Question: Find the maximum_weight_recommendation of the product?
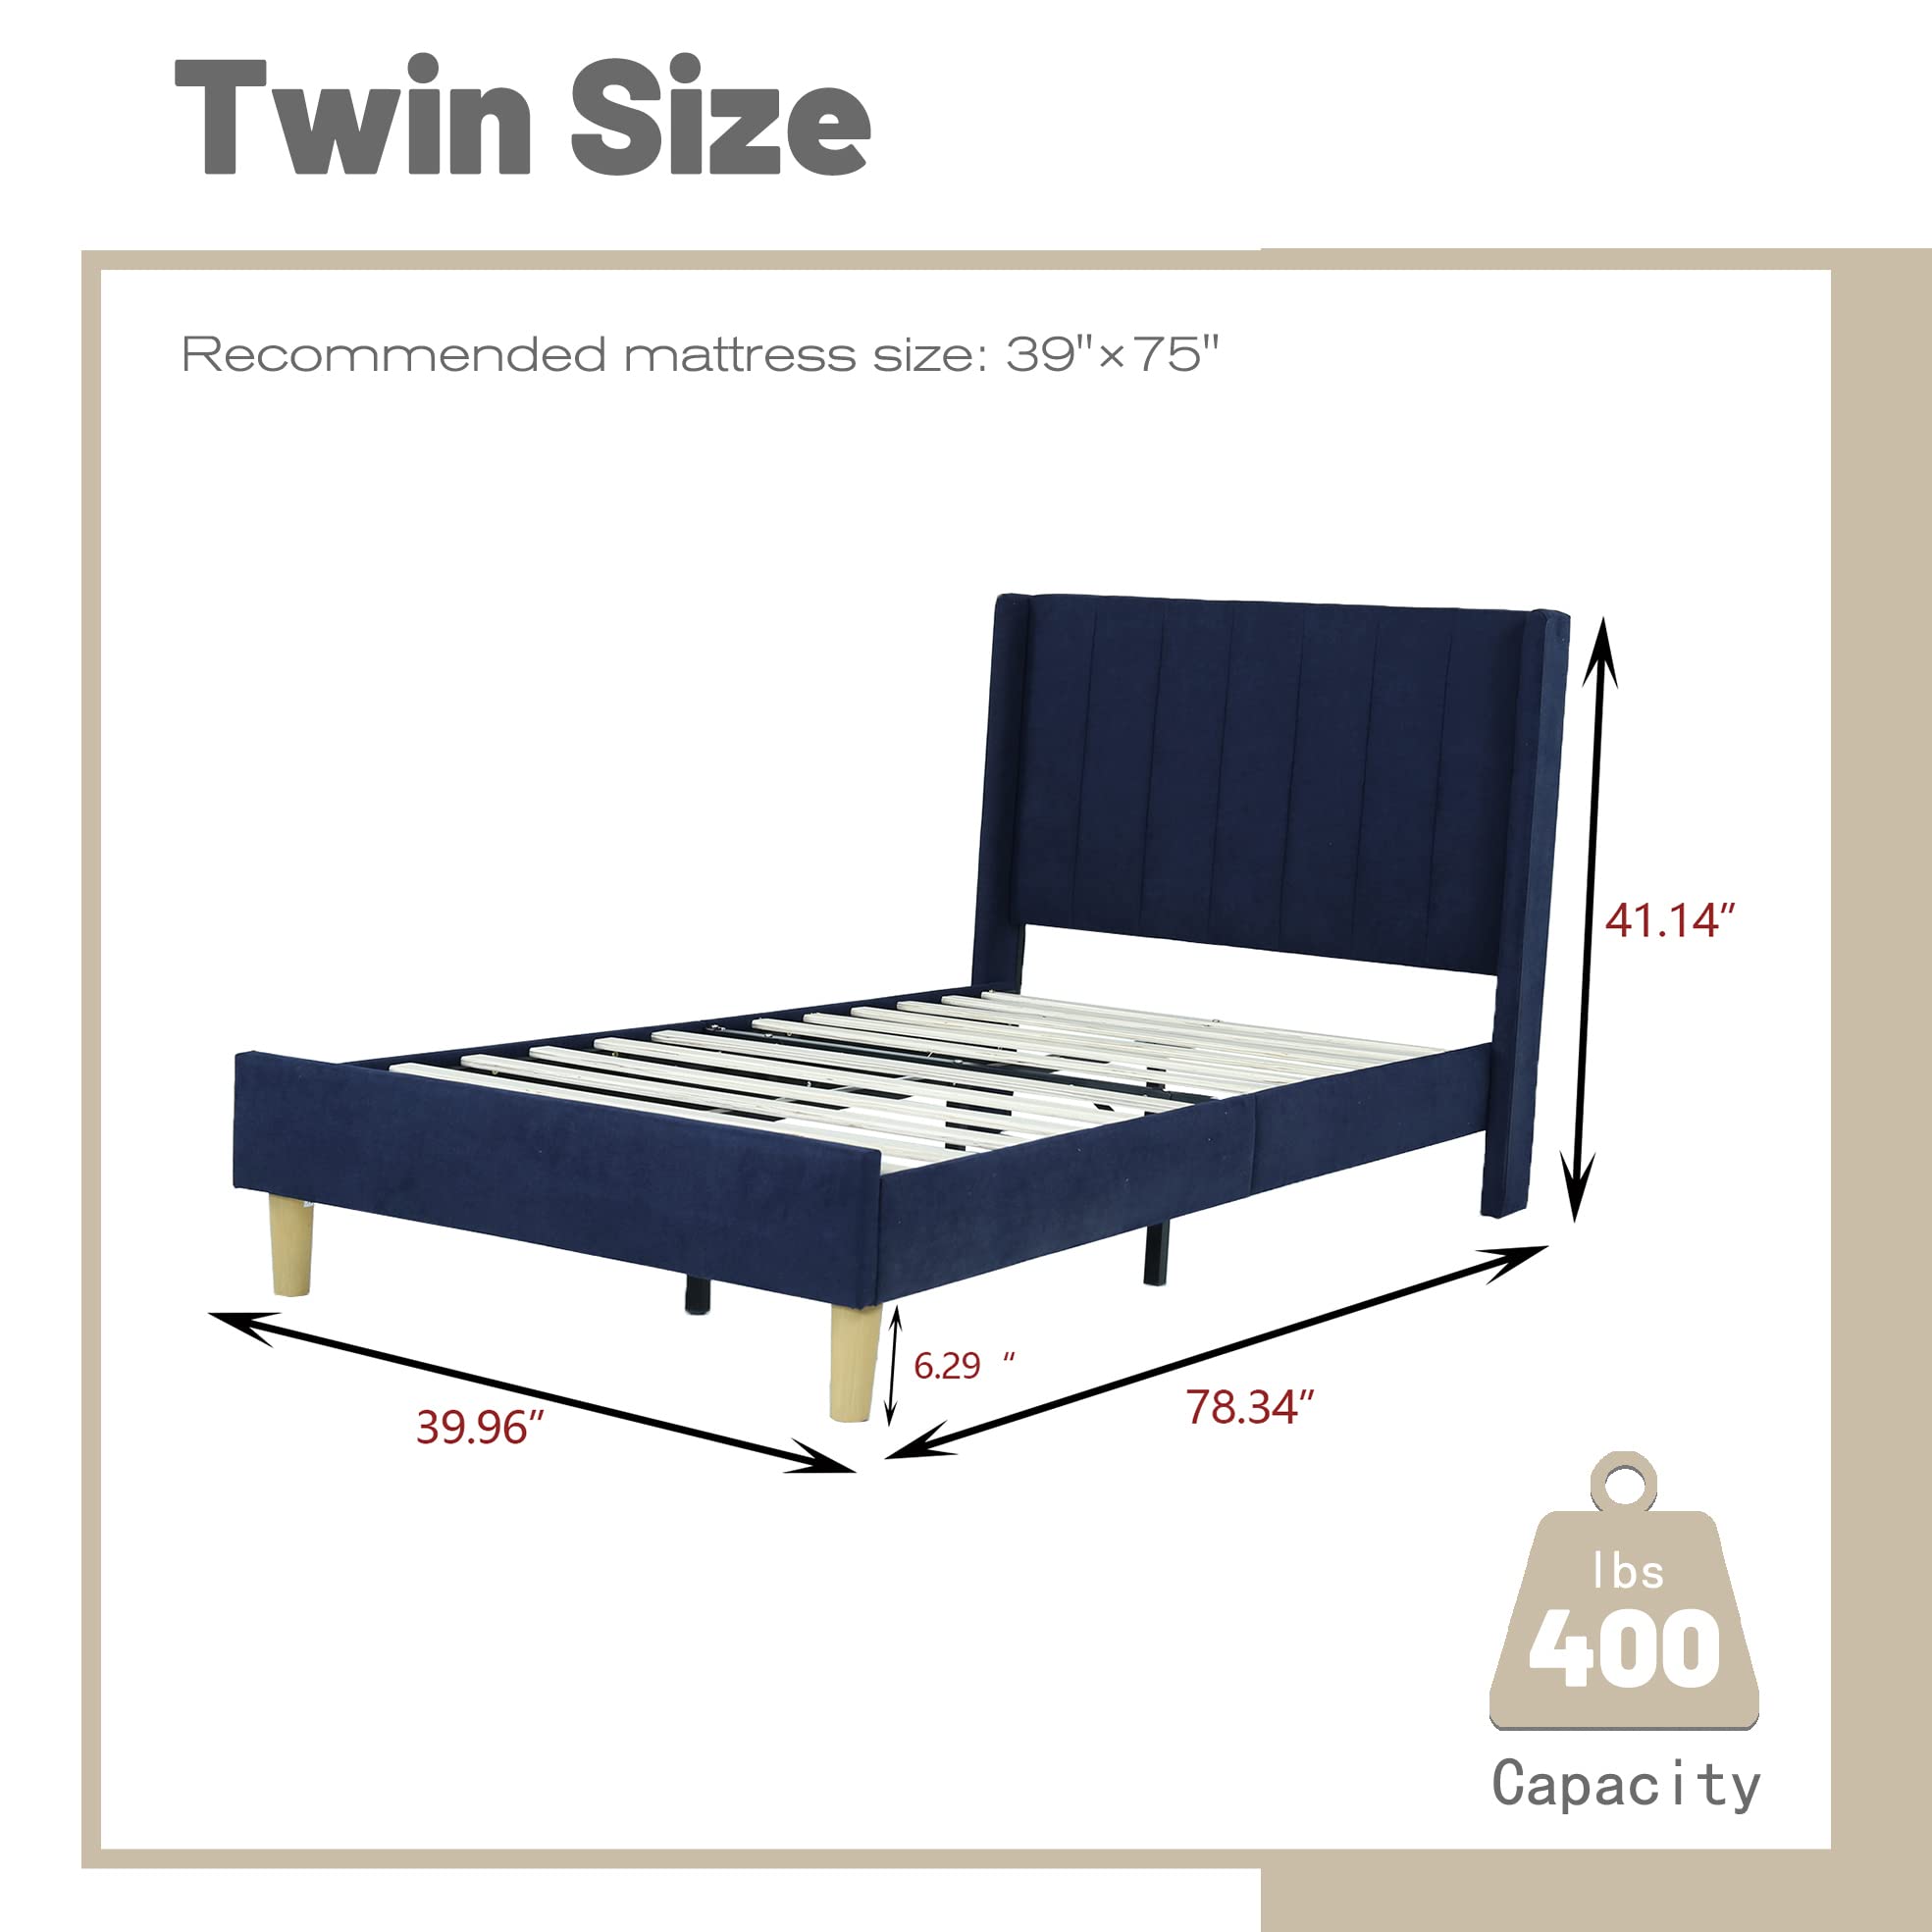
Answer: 400 pound